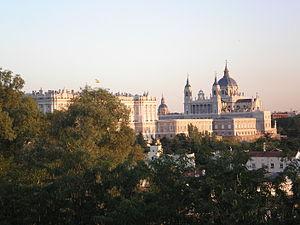
Le parc de l'Ouest est un parc de Madrid situé entre la route de La Corogne, la Cité Universitaire et le quartier de Moncloa.